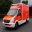
Label: ambulance